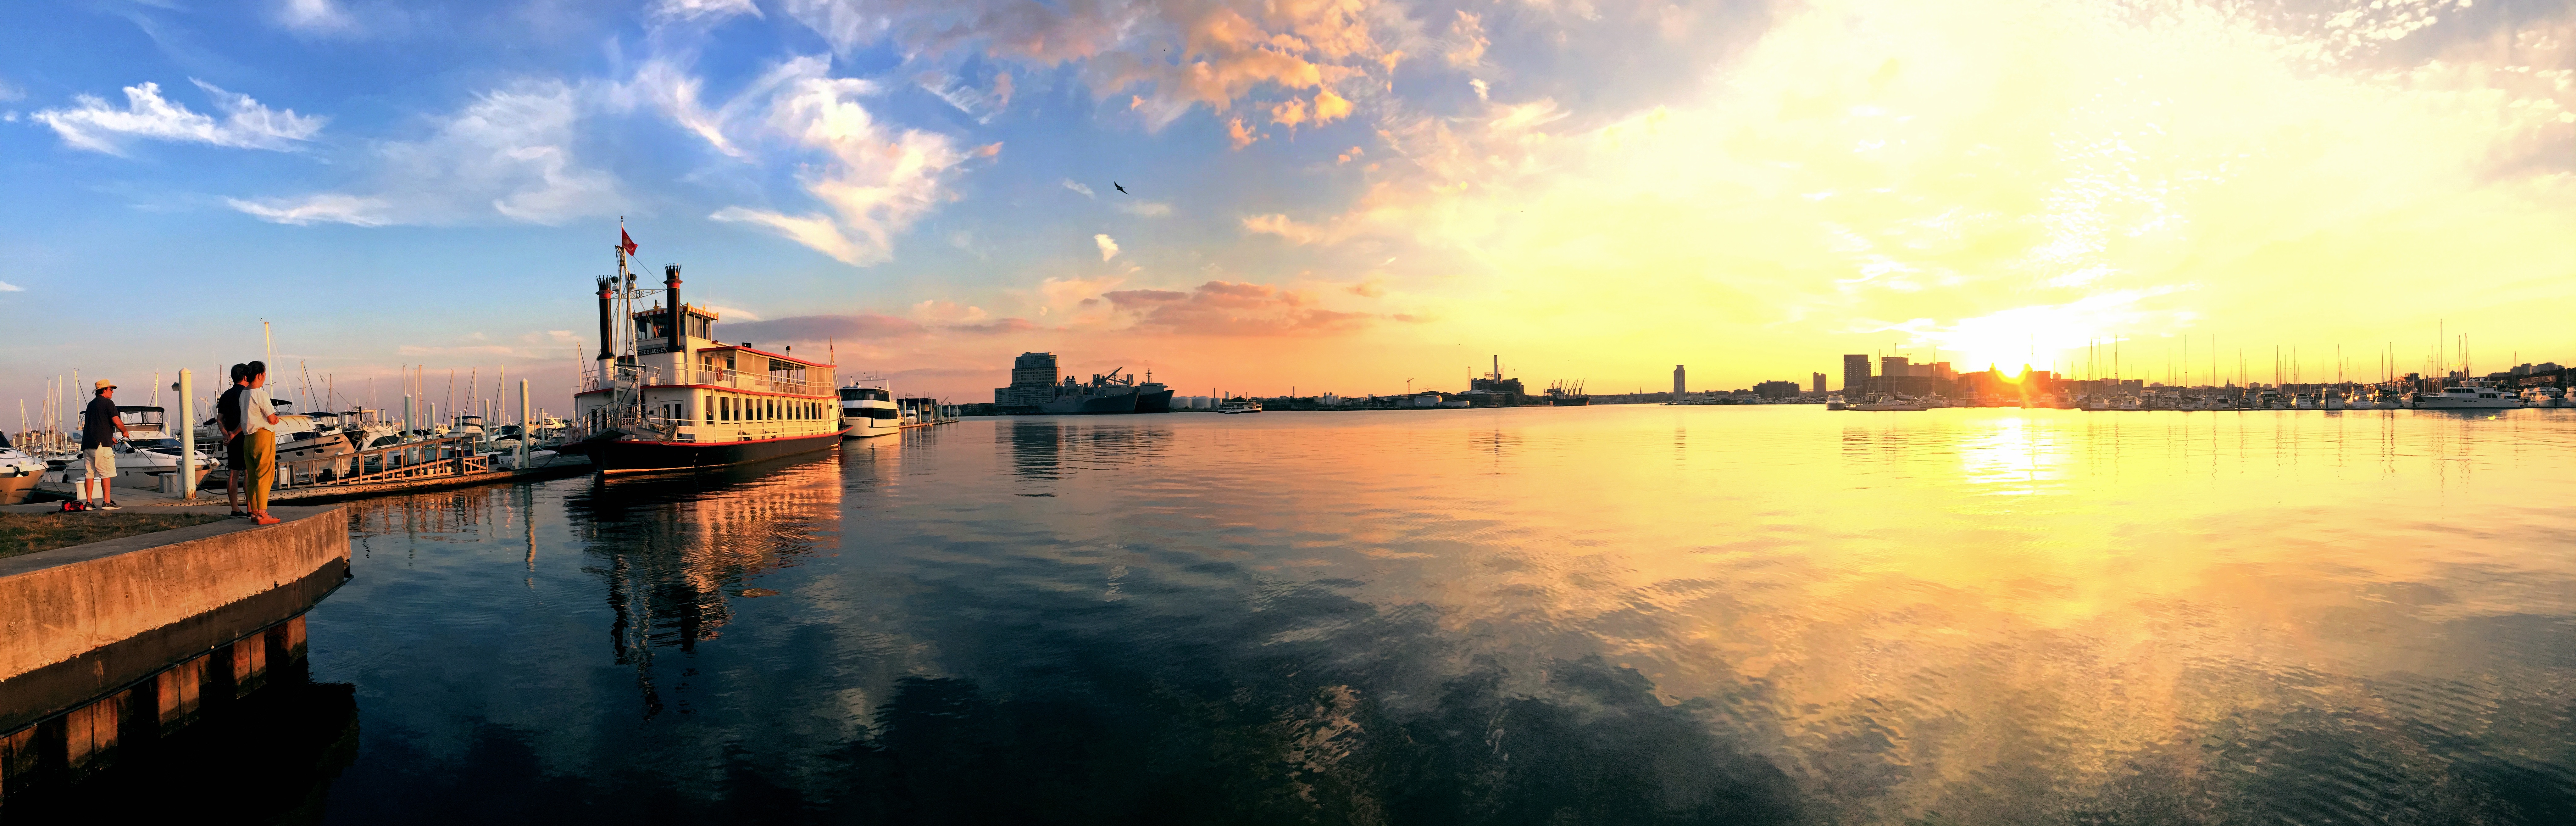
sea, cloud, sunrise, sunset, sunlight, morning, dawn, river, cityscape, dusk, evening, reflection, waterway, computer wallpaper